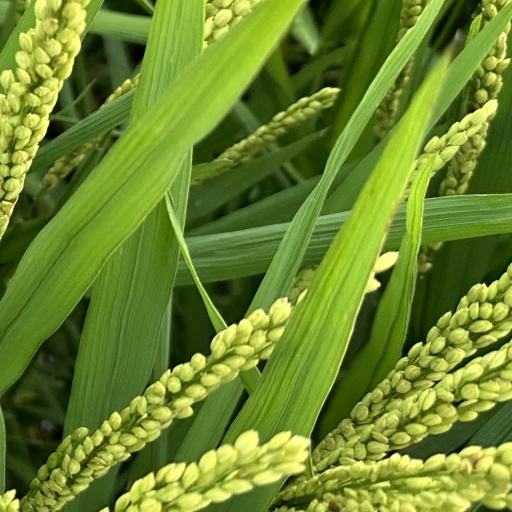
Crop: rice